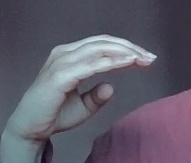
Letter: jeem